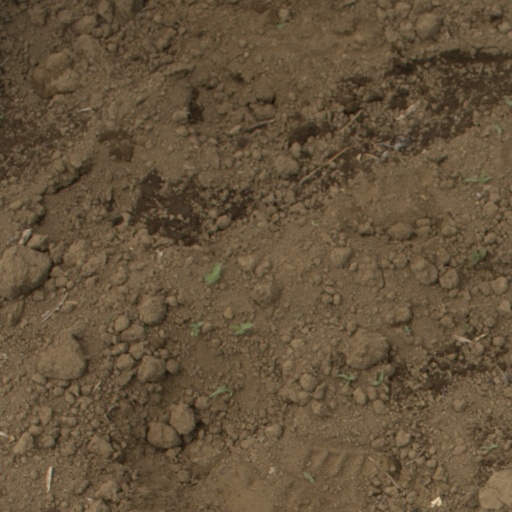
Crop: Jerusalem artichoke